Banking in Switzerland

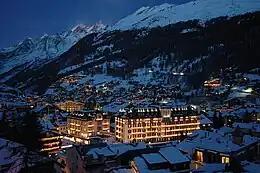
The Mont Cervin Palace in Zermatt. A hub of tourism, many private banks service the city and maintain underground bunkers and storage facilities for gold at the foothills of the Swiss Alps.

Banking in Switzerland dates to the early 18th century through Switzerland's merchant trade and over the centuries has grown into a complex and regulated international industry. Banking is seen as very emblematic of Switzerland